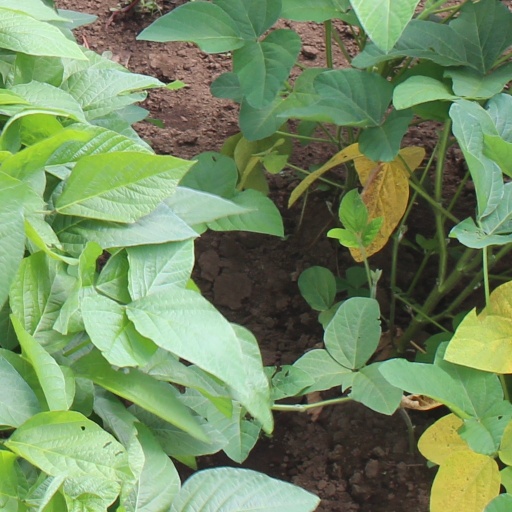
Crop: soybean